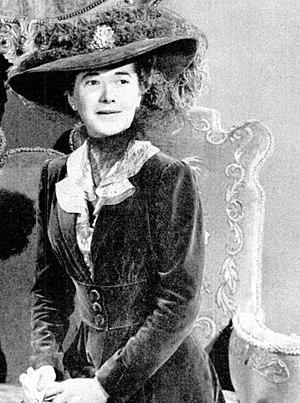
Ruth Nelson est une actrice américaine née le 2 août 1905 à Saginaw, Michigan, décédée le 12 septembre 1992 à New York.